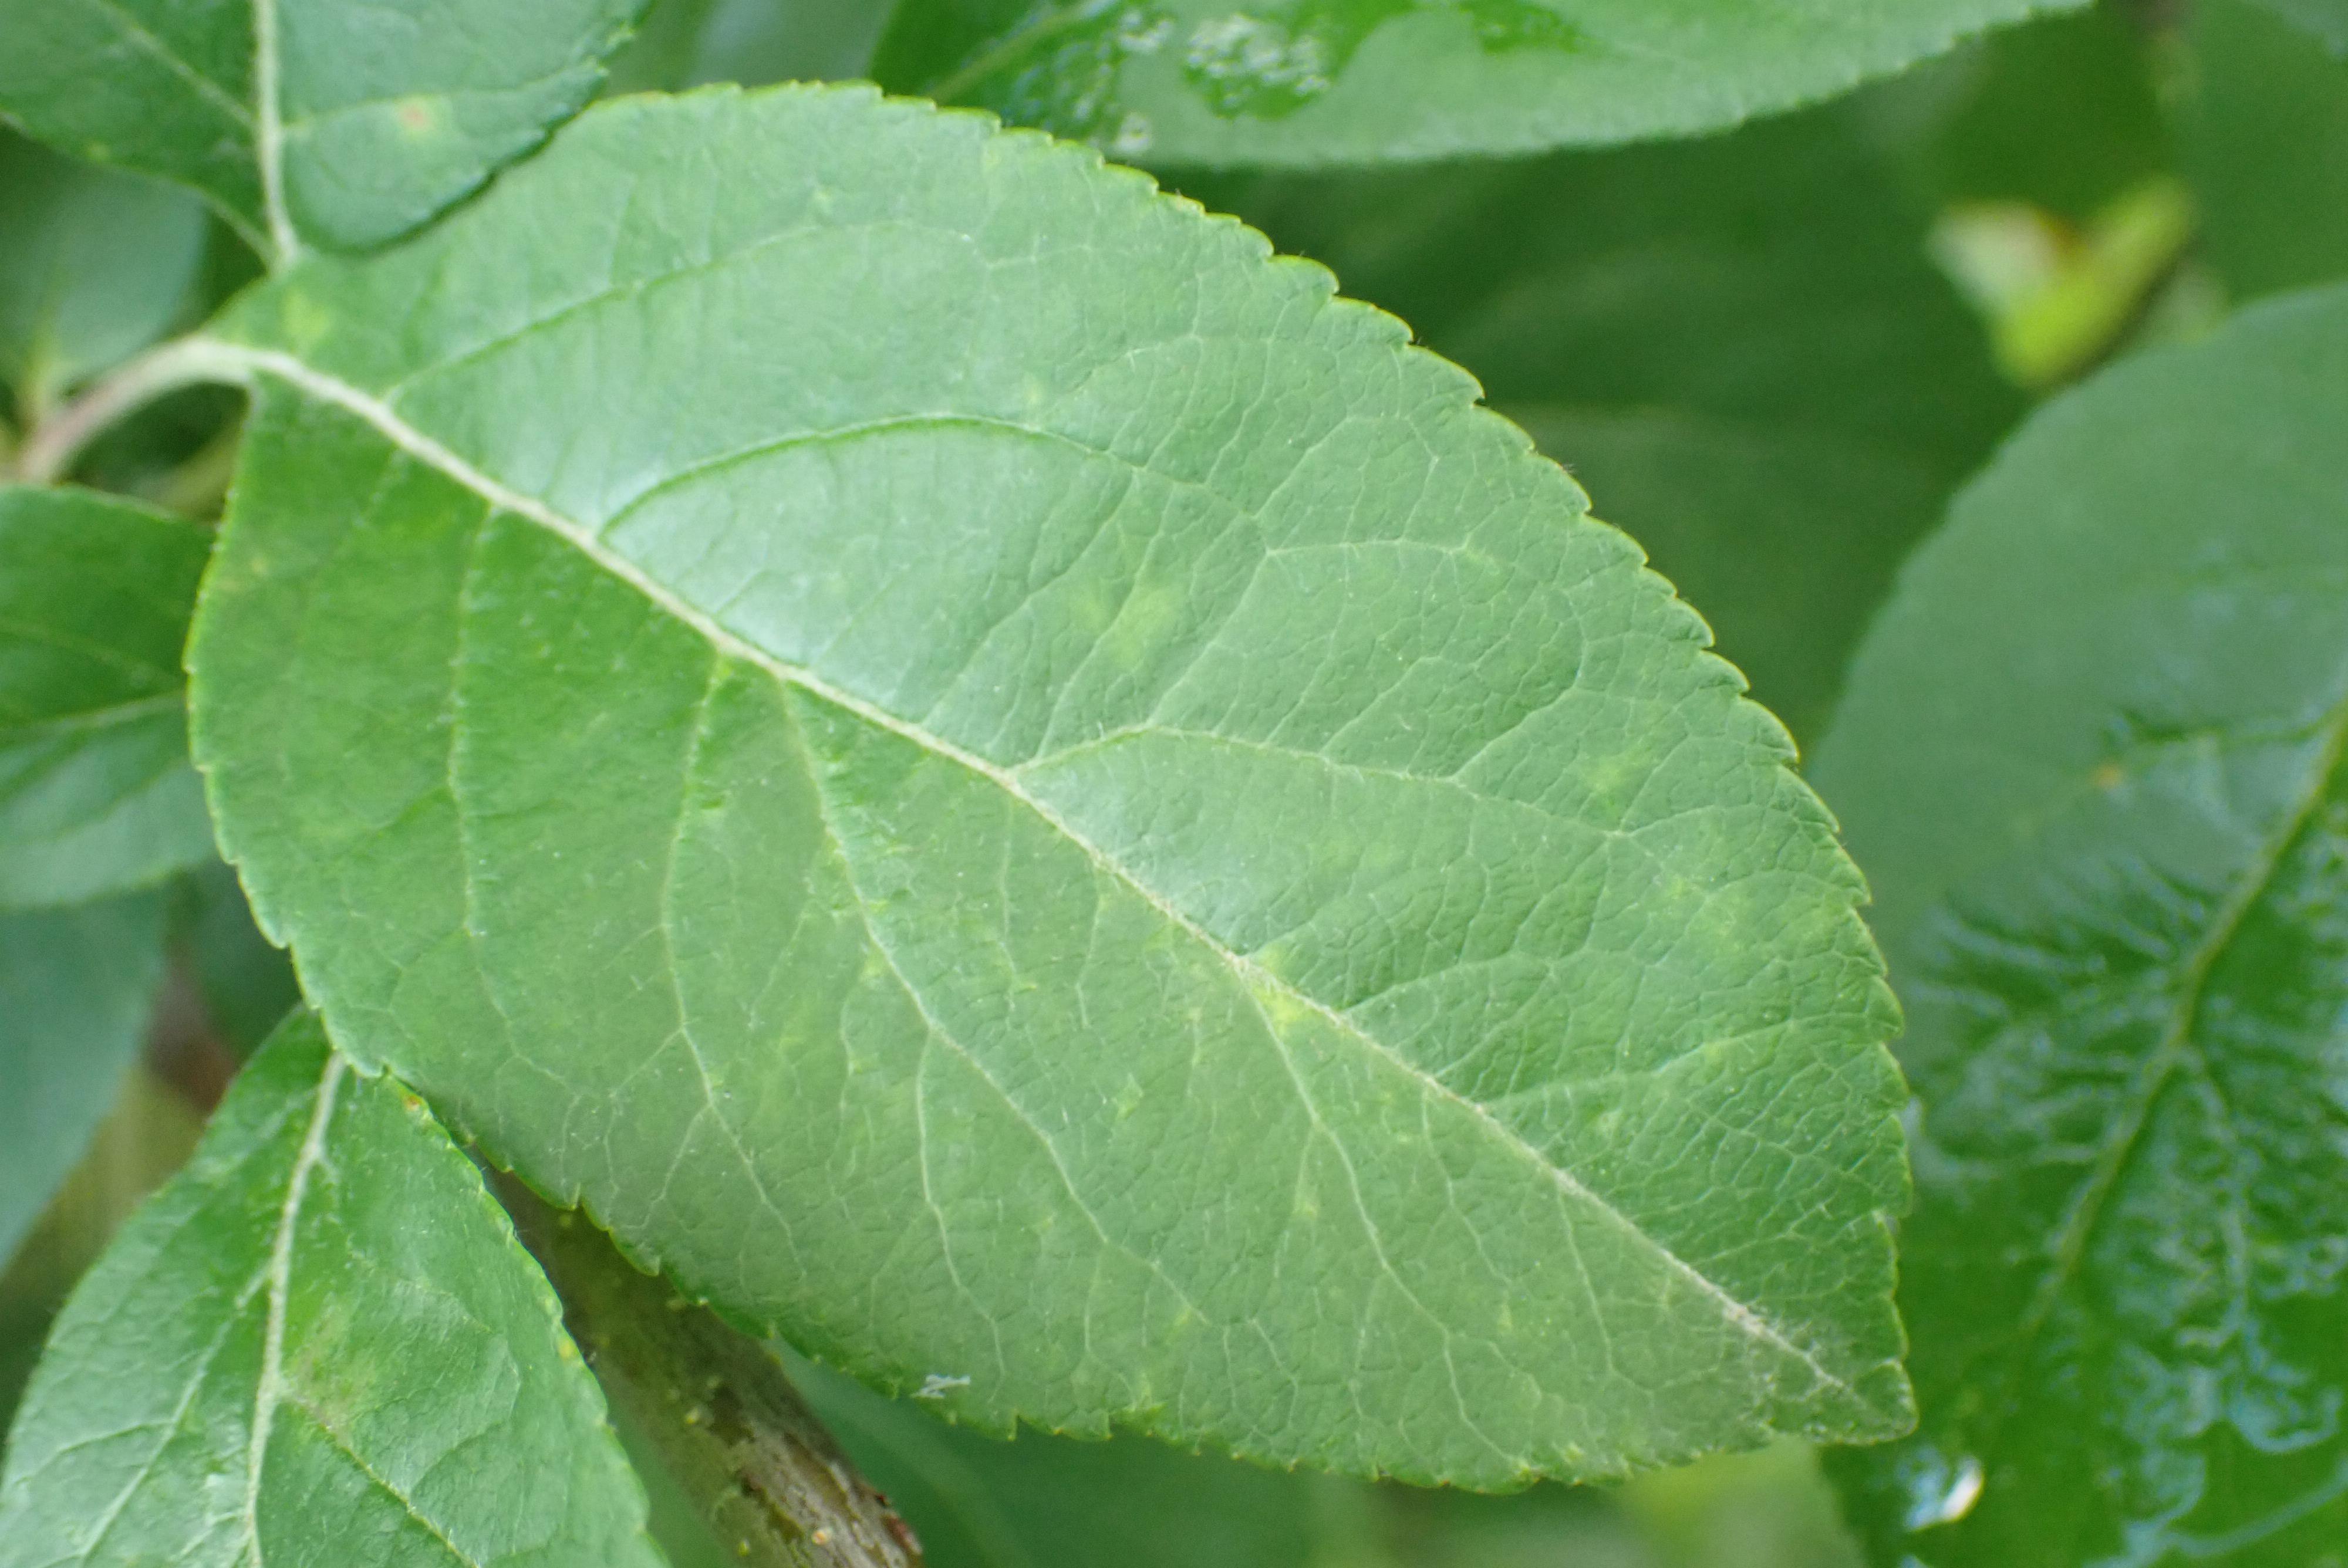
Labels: scab